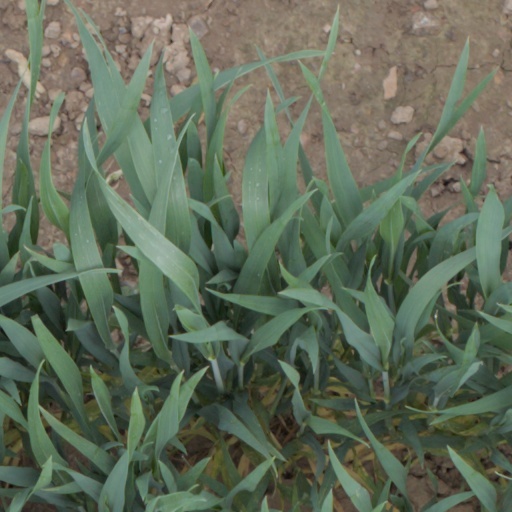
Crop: wheat